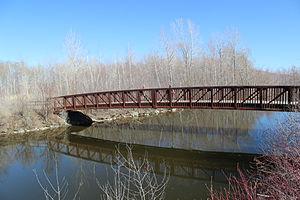
Pont cycliste traversant la rivière Yamaska près du réservoir Lemieux
Le centre d'interprétation de la nature du lac Boivin est un organisme à but non lucratif fondé en 1980 qui a comme mission de conserver le territoire, les habitats, la faune et la flore du lac Boivin qui est la principale étendue d'eau de la ville de Granby.